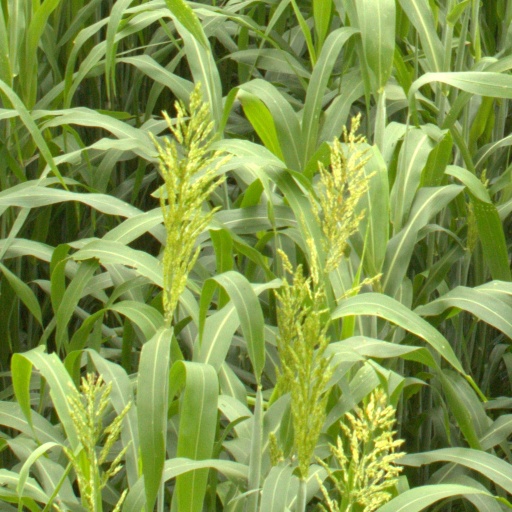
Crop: sorghum